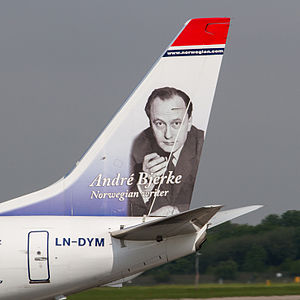
André Bjerke / Vigtige temaer i Bjerkes produktion / Kriminalforfatter med interesse for psykoanalyse
Norwegian Air Shuttle med André Bjerkes portræt på halen. På originalfotoet holder Bjerke en cigaret mellem fingrene; den er her fjernet.
Jarl André Bjerke var en norsk forfatter, gendigter, lyriker og skakspiller som blev toneangivende i efterkrigstidens norske litteratur- og sprogdebat, henholdsvis som forkæmper for traditionel verseform og riksmålssagen. Han var søn af forfatterne Ejlert Bjerke og Karin Bjerke, og fætter til forfatteren Jens Bjørneboe.